Stevens, Shanks & Sons Ltd.

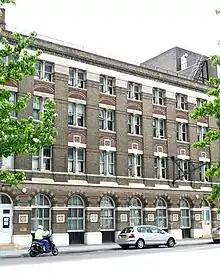
Stevens, Shanks & Sons was based in this building, now listed, at 89 Southwark Street.

Vincent Figgins was an apprentice at Jackson's Foundry, but unable to purchase that foundry at Jackson's death. He therefore started his own firm in 1792. The term "sans-serif" was first employed in 1830 by the Figgins foundry. The founder's great grandson, Richard Herbert Stevens, arranged the merger with Shanks.